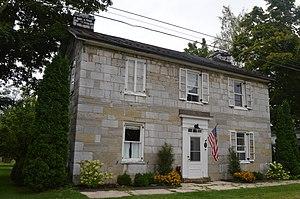
Rainsburg est un borough situé au centre du comté de Bedford, en Pennsylvanie, aux États-Unis. En 2010, il comptait une population de 133 habitants. Il est incorporé le 17 novembre 1856.